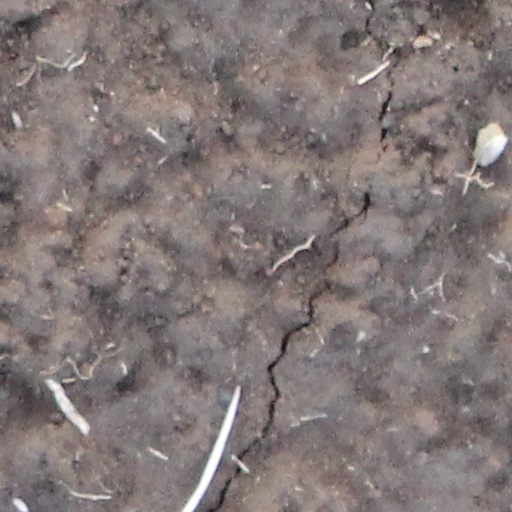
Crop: wheat